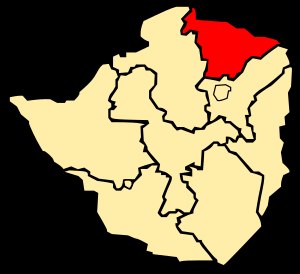
Mashonaland Central
Mashonaland Central i Zimbabwe
Mashonaland Central er en provins i Zimbabwe. Den har et areal på 28.347 km² og en befolkning på 998.265, noget som udgør 8,5% af befolkningen i Zimbabwe. Bindura er provinsens hovedby. I regntiden 2002/03 blev området hærget af oversvømmelse i lighed med flere andre provinser i Zimbabwe.